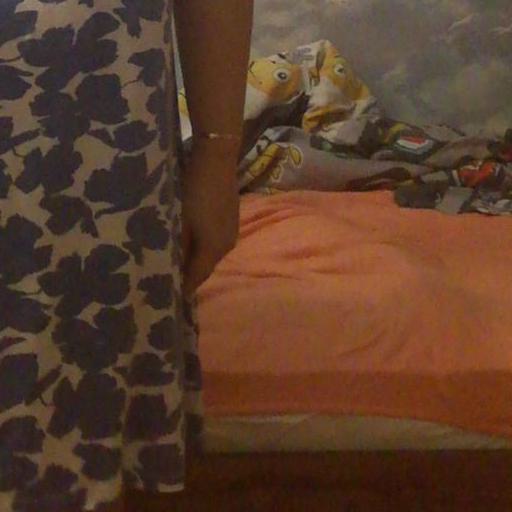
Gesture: no_gesture